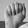
ASL letter: A